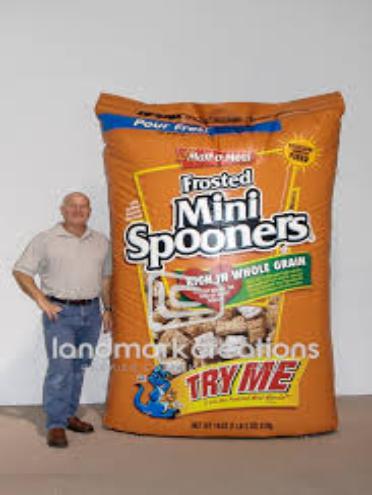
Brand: Frosted Mini Spooners
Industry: Food